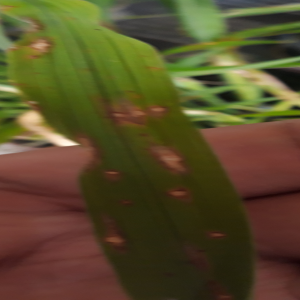
Disease: Blast